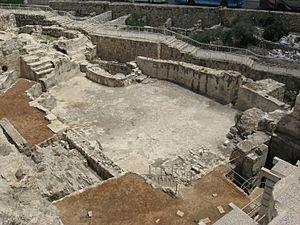
L'Acra est une fortification bâtie à Jérusalem par Antiochos IV, roi de l'empire séleucide, après qu'il a dévasté la ville en 168 av. J.-C. La forteresse a joué un rôle important dans les événements entourant la révolte des Maccabées et la formation du royaume hasmonéen. Elle est détruite par Simon au cours de cette lutte.